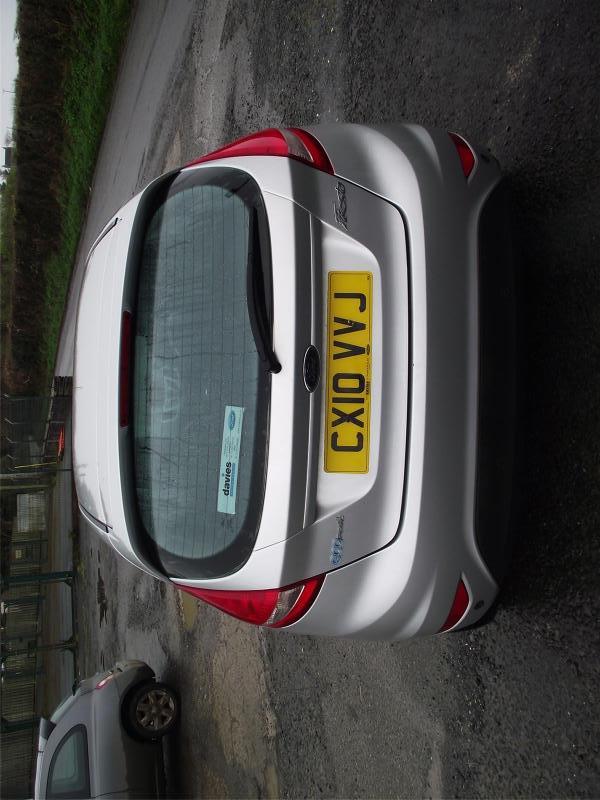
Aucun dommage détecté.
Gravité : aucun